American Institute of Mathematics

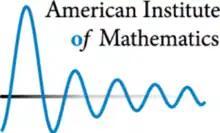
American Institute of Mathematics logo

The American Institute of Mathematics (AIM) is one of nine mathematical institutes in the United States, funded by the National Science Foundation (NSF). It was founded in 1994 by John Fry, co-founder of Fry's Electronics, and originally located in the Fry's Electronics store in Palo Alto, California. It was privately funded by Fry at inception, and has obtained NSF funding since 2002. In 2014, AIM moved to a wing of Fry's corporate headquarters in San Jose, California. From 2023 onwards, the institute will be located on the campus of the California Institute of Technology in Pasadena, California.